Swaledale

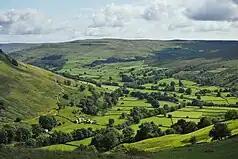
Swaledale

Sheep-farming has always been central to economic life in Swaledale, which has lent its name to a breed of round-horned sheep. Traditional Swaledale products are woollens and Swaledale cheese, which was formerly made from ewe’s milk. These days it is made from cow’s milk. Starting in the 1700s, and continuing into the 20th century, a major industry in the area was lead mining carried out in Arkengarthdale and at Grinton Moor. Today, Grinton Smelt Mill, a Scheduled Monument, is considered to be the best preserved of its type in the Dales.